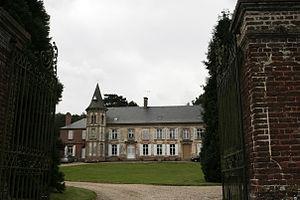
Buire-le-Sec château de Romont
Buire-le-Sec est une commune française située dans le département du Pas-de-Calais en région Hauts-de-France.